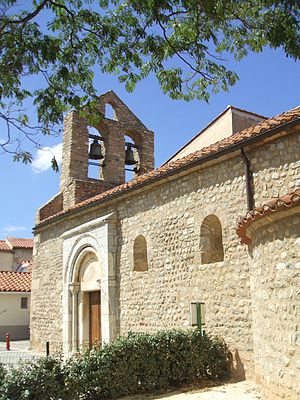
Brouilla
Brouilla er en by og kommune i departementet Pyrénées-Orientales i Sydfrankrig.